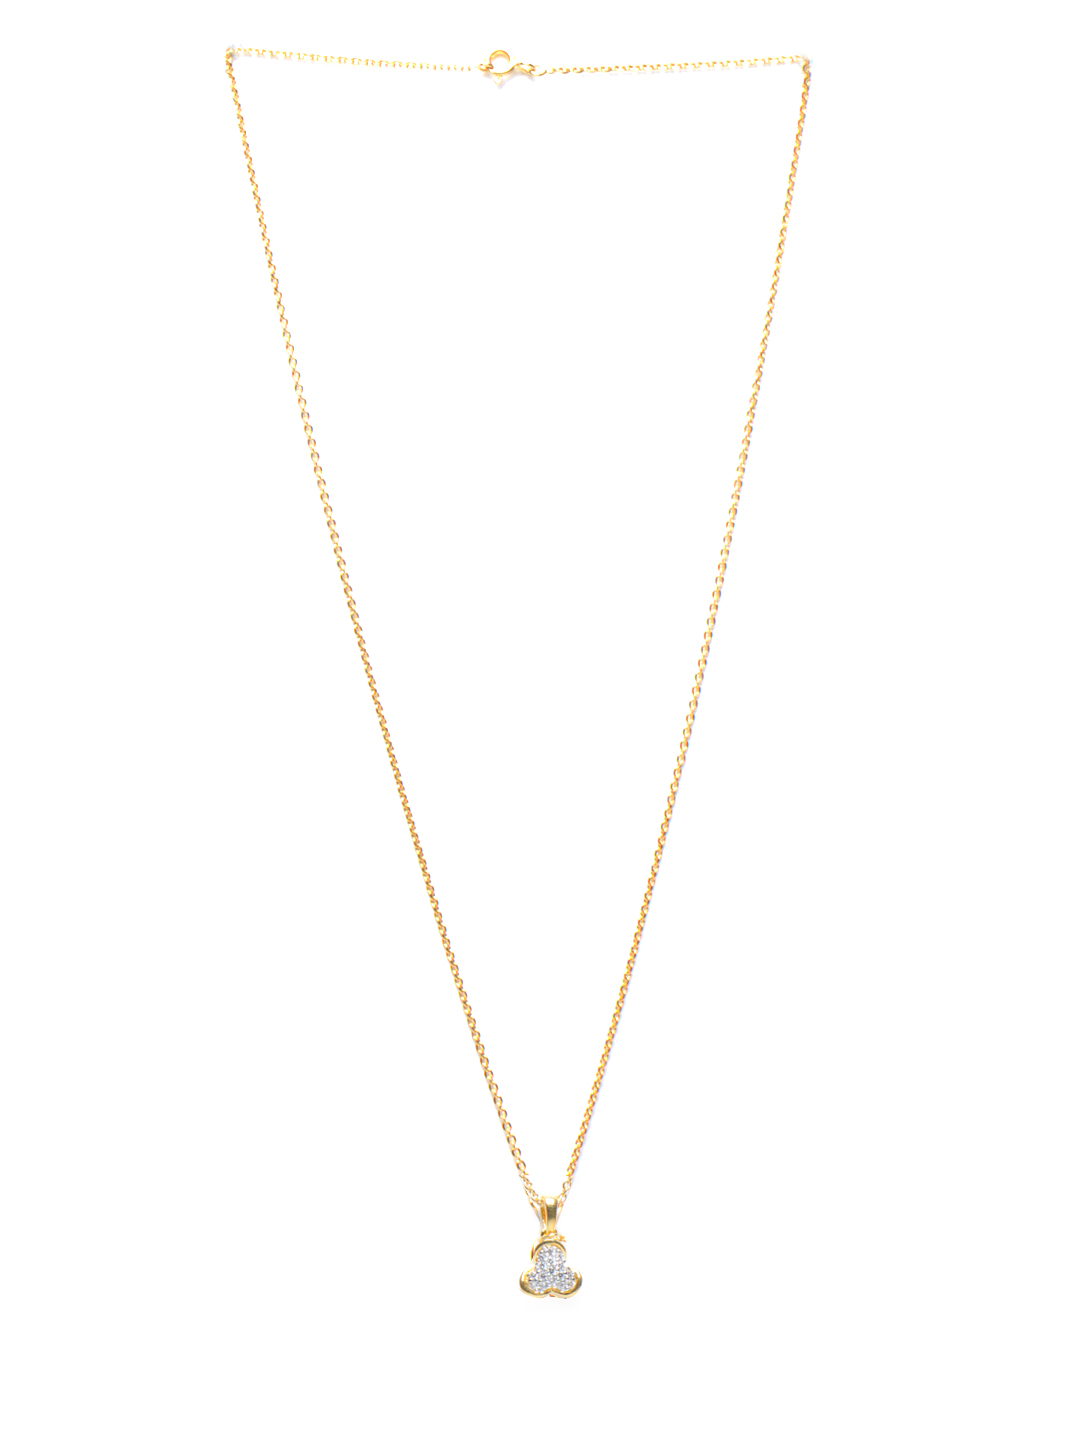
Lucera Women Silver Pendant
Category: Accessories / Jewellery / Pendant
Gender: Women
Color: Silver
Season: Summer 2012
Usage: Casual